Geronimo

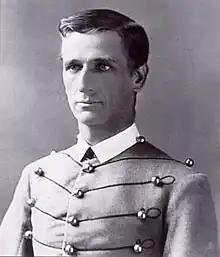
Charles B. Gatewood, known to the Apache as Bay-chen-daysen, "Long Nose"

Sheridan replaced Crook with General Nelson A. Miles. In 1886, Miles selected Captain Henry Lawton to command B Troop, 4th Cavalry, at Fort Huachuca, and First Lieutenant Charles B. Gatewood, to lead the expedition that brought Geronimo and his followers back to the reservation system for a final time. Lawton was given orders to head up actions south of the U.S.–Mexico boundary, where it was thought that Geronimo and a small band of his followers would take refuge from U.S. authorities. Lawton was to pursue, subdue, and return Geronimo, dead or alive, to the United States.